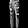
Label: Trouser